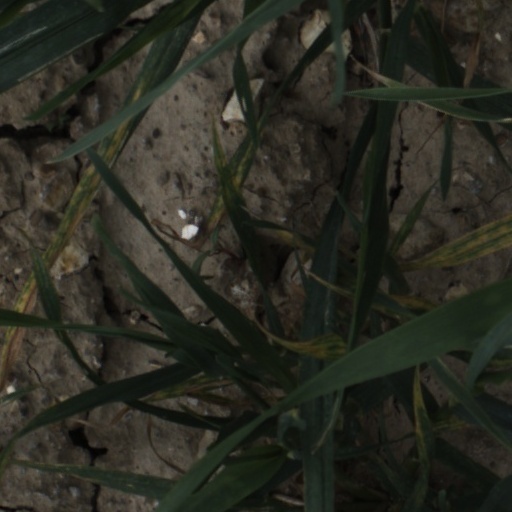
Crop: wheat